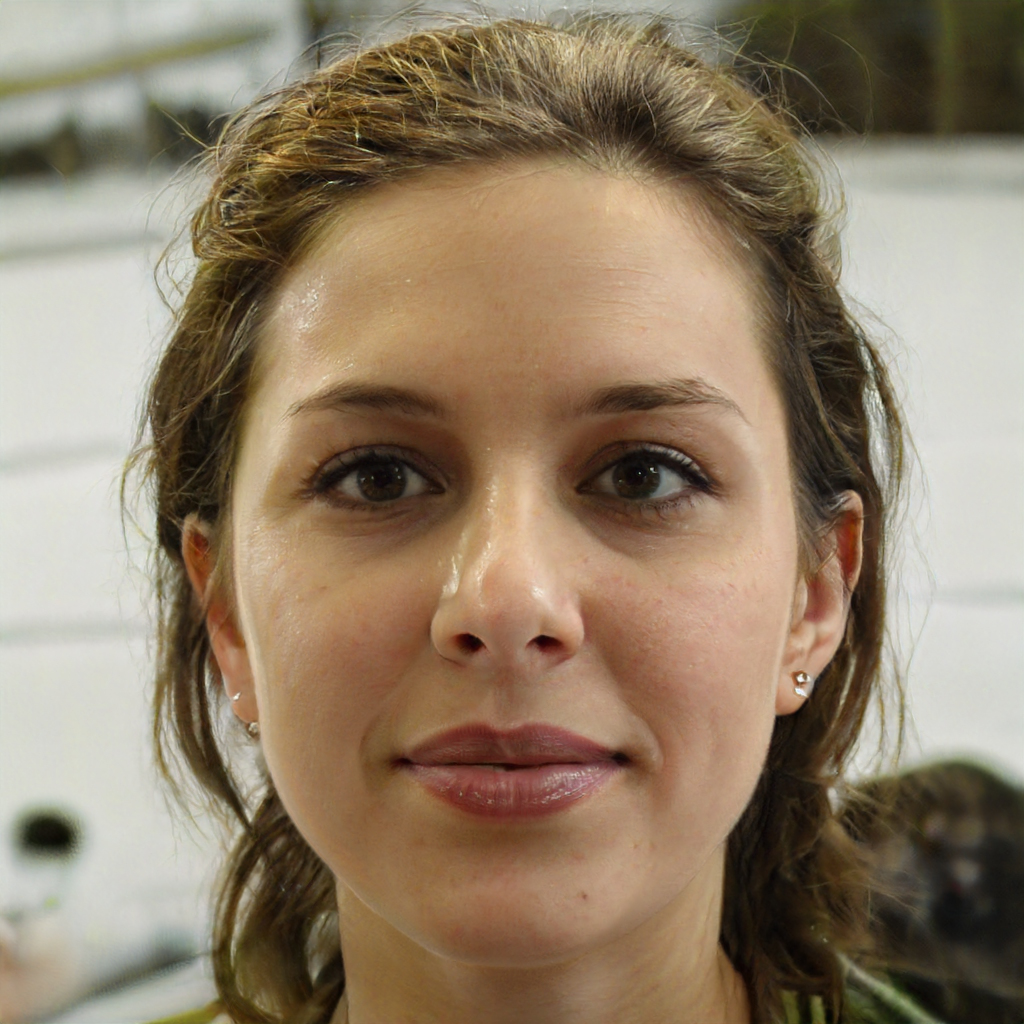
Gender: Female